Te Retimana Te Korou

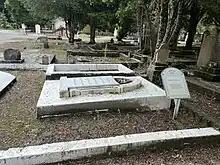

Te Retimana Te Korou (?–1882) was a notable New Zealand tribal leader. Of Māori descent, he identified with the Ngāti Kahungunu and Rangitāne iwi.